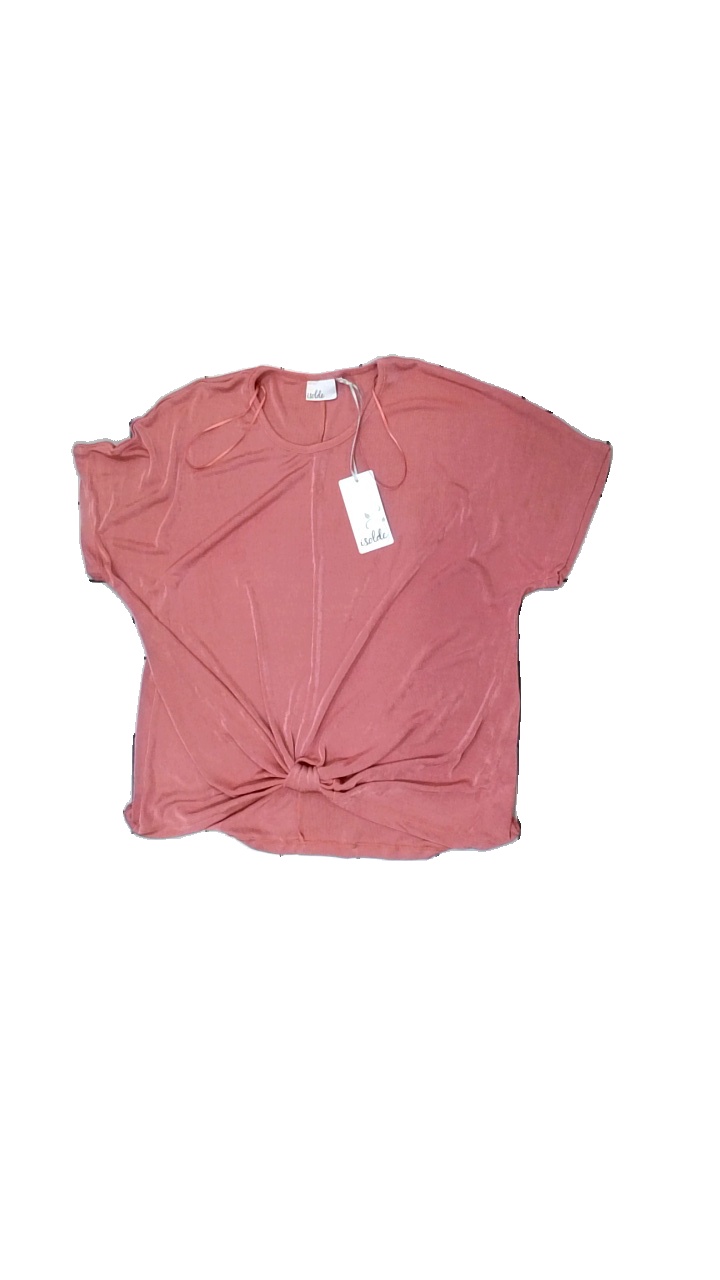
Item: Top (Ladies)
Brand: Isolde
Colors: Pink
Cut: Regular, Cropped
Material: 100% polyester
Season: All
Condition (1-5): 5
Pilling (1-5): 5
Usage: Reuse
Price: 50-100